Sims Metal Management

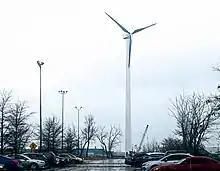
SouthBrooklyn Marine Terminal Wind Turbine 02

Sims Metal Management also recycles post-consumer materials through a 20-year recycling contract with the New York City Department of Sanitation, which became effective in January 2009. Under this contract, the company is responsible for all curb-side recycling material, including all plastic, glass and metal on behalf of the City of New York. Packer trucks owned and operated by New York City deliver recyclables as a 26 commingled product to the company's facilities. The commingled product then is processed using a series of screens, magnets, eddy currents, optical sorters and conveyors. The recyclables are separated and sorted into ferrous and non-ferrous metals, different plastic resins, glass and residue. Then the recycled materials are shipped to US and non-US markets.